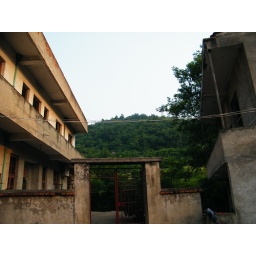
the mountain and house in sunset.